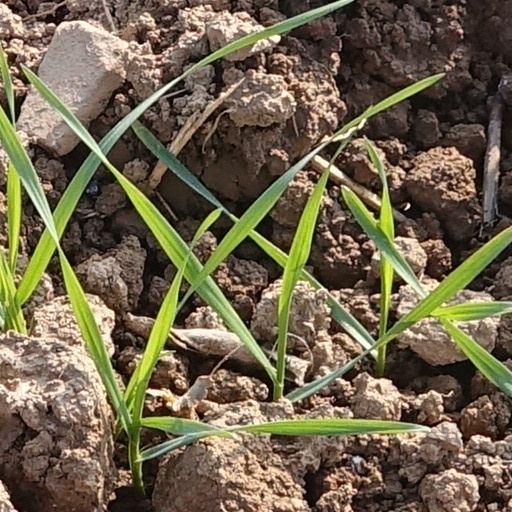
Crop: wheat